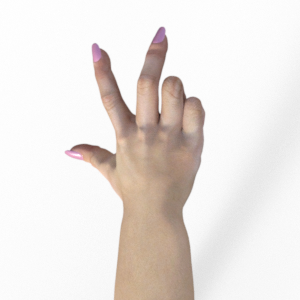
Label: scissors